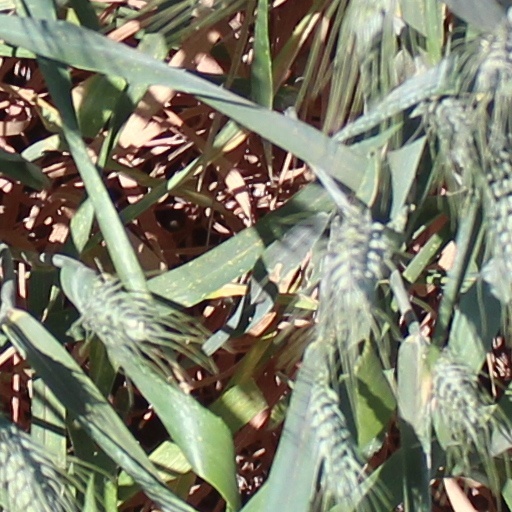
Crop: wheat